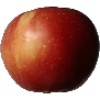
Label: Apple Braeburn 1